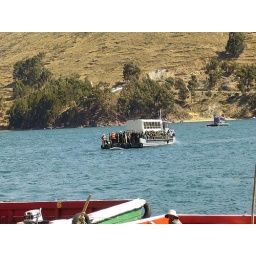
they ship the bus over the river